Dalsfjord Church

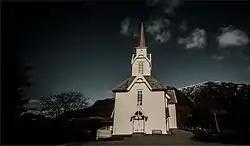
View of the church

Dalsfjord Church is a parish church of the Church of Norway in Volda Municipality in Møre og Romsdal county, Norway. It is located in the village of Dravlaus, on the western shore of the Dalsfjorden. It is the church for the Dalsfjord parish which is part of the Søre Sunnmøre prosti (deanery) in the Diocese of Møre. The white, wooden church was built in a cruciform design in 1910 using plans drawn up by the architect Ole Havnæs. The church seats about 400 people. The building was consecrated by the Bishop Johan Willoch Erichsen.